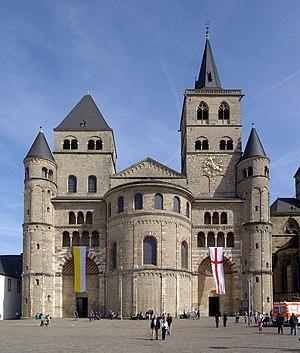
Le diocèse de Trèves est une Église particulière de l'Église catholique dans le land de Rhénanie-Palatinat, en Allemagne. Trêves est la plus ancienne ville d'Allemagne et un diocèse également très ancien élevé au rang d'archidiocèse au VIIIe siècle. L'archevêque est l'un des sept Prince-Électeurs de l'Empire.
L'architecture ottonienne fait partie du bloc stylistique de l'architecture charpentée formé à partir des prototypes carolingiens avec des influences byzantines nouvelles. C'est une sorte de premier art roman du Nord distinct et symétrique opposé au premier art roman méridional. On peut penser que l'architecture ottonienne n'est que l'aile orientale d'un ensemble plus vaste qui englobe le nord de l'Europe et sans doute l'Angleterre pré-normande. Elle a incontestablement formé le second art roman et la première architecture gothique née dans la partie ouest du premier art roman du nord en garde encore l'amplitude.